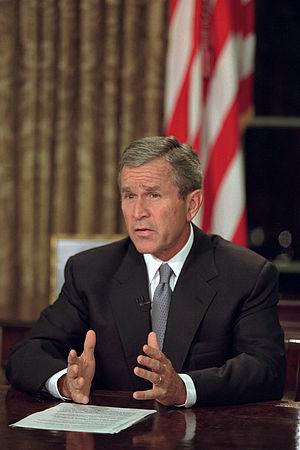
Cette chronologie des attentats du 11 septembre 2001 présente l'ensemble des événements qui se sont déroulés ce jour-là. Elle comprend les actions des terroristes ainsi que les réactions de la défense aérienne et des membres du gouvernement fédéral des États-Unis.
Les attentats du 11 septembre 2001 sont quatre attentats-suicides perpétrés le même jour aux États-Unis et provoquant la mort de 2 977 personnes, dans le centre de Manhattan à New York, à Arlington et à Shanksville, en moins de deux heures, entre 8 h 14 et 10 h 3. Ils sont réalisés par des membres du réseau djihadiste Al-Qaïda et visent des bâtiments symboliques du nord-est du pays, dont le World Trade Center déjà attaqué en 1993. L’opération Bojinka est considérée comme un plan précurseur de ces attentats, commis deux jours après l'attentat-suicide ayant tué le commandant Ahmed Chah Massoud.